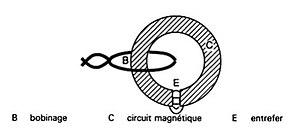
Bobinage, circuit magnétique, entrefer
La bande magnétique est un support permettant l'enregistrement et la lecture d'informations analogiques ou numériques à l'aide d'un magnétophone, d'un magnétoscope ou d’un enregistreur-lecteur de bandes magnétiques. On y lit les informations en mesurant l'aimantation de particules magnétiques déposées sur une fine bande de film plastique souple. On y écrit en modifiant l'orientation de l'aimantation.